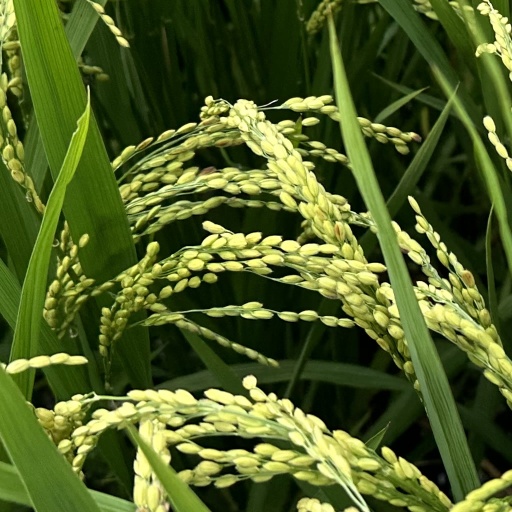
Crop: rice